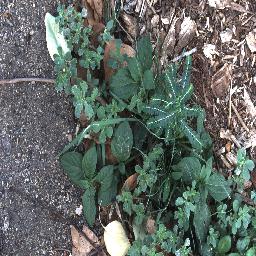
Label: negative